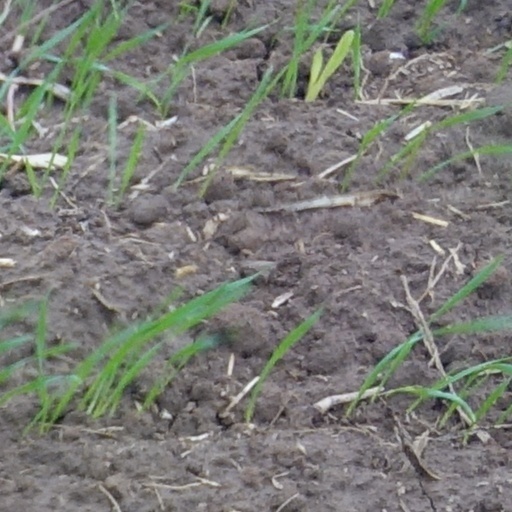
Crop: wheat